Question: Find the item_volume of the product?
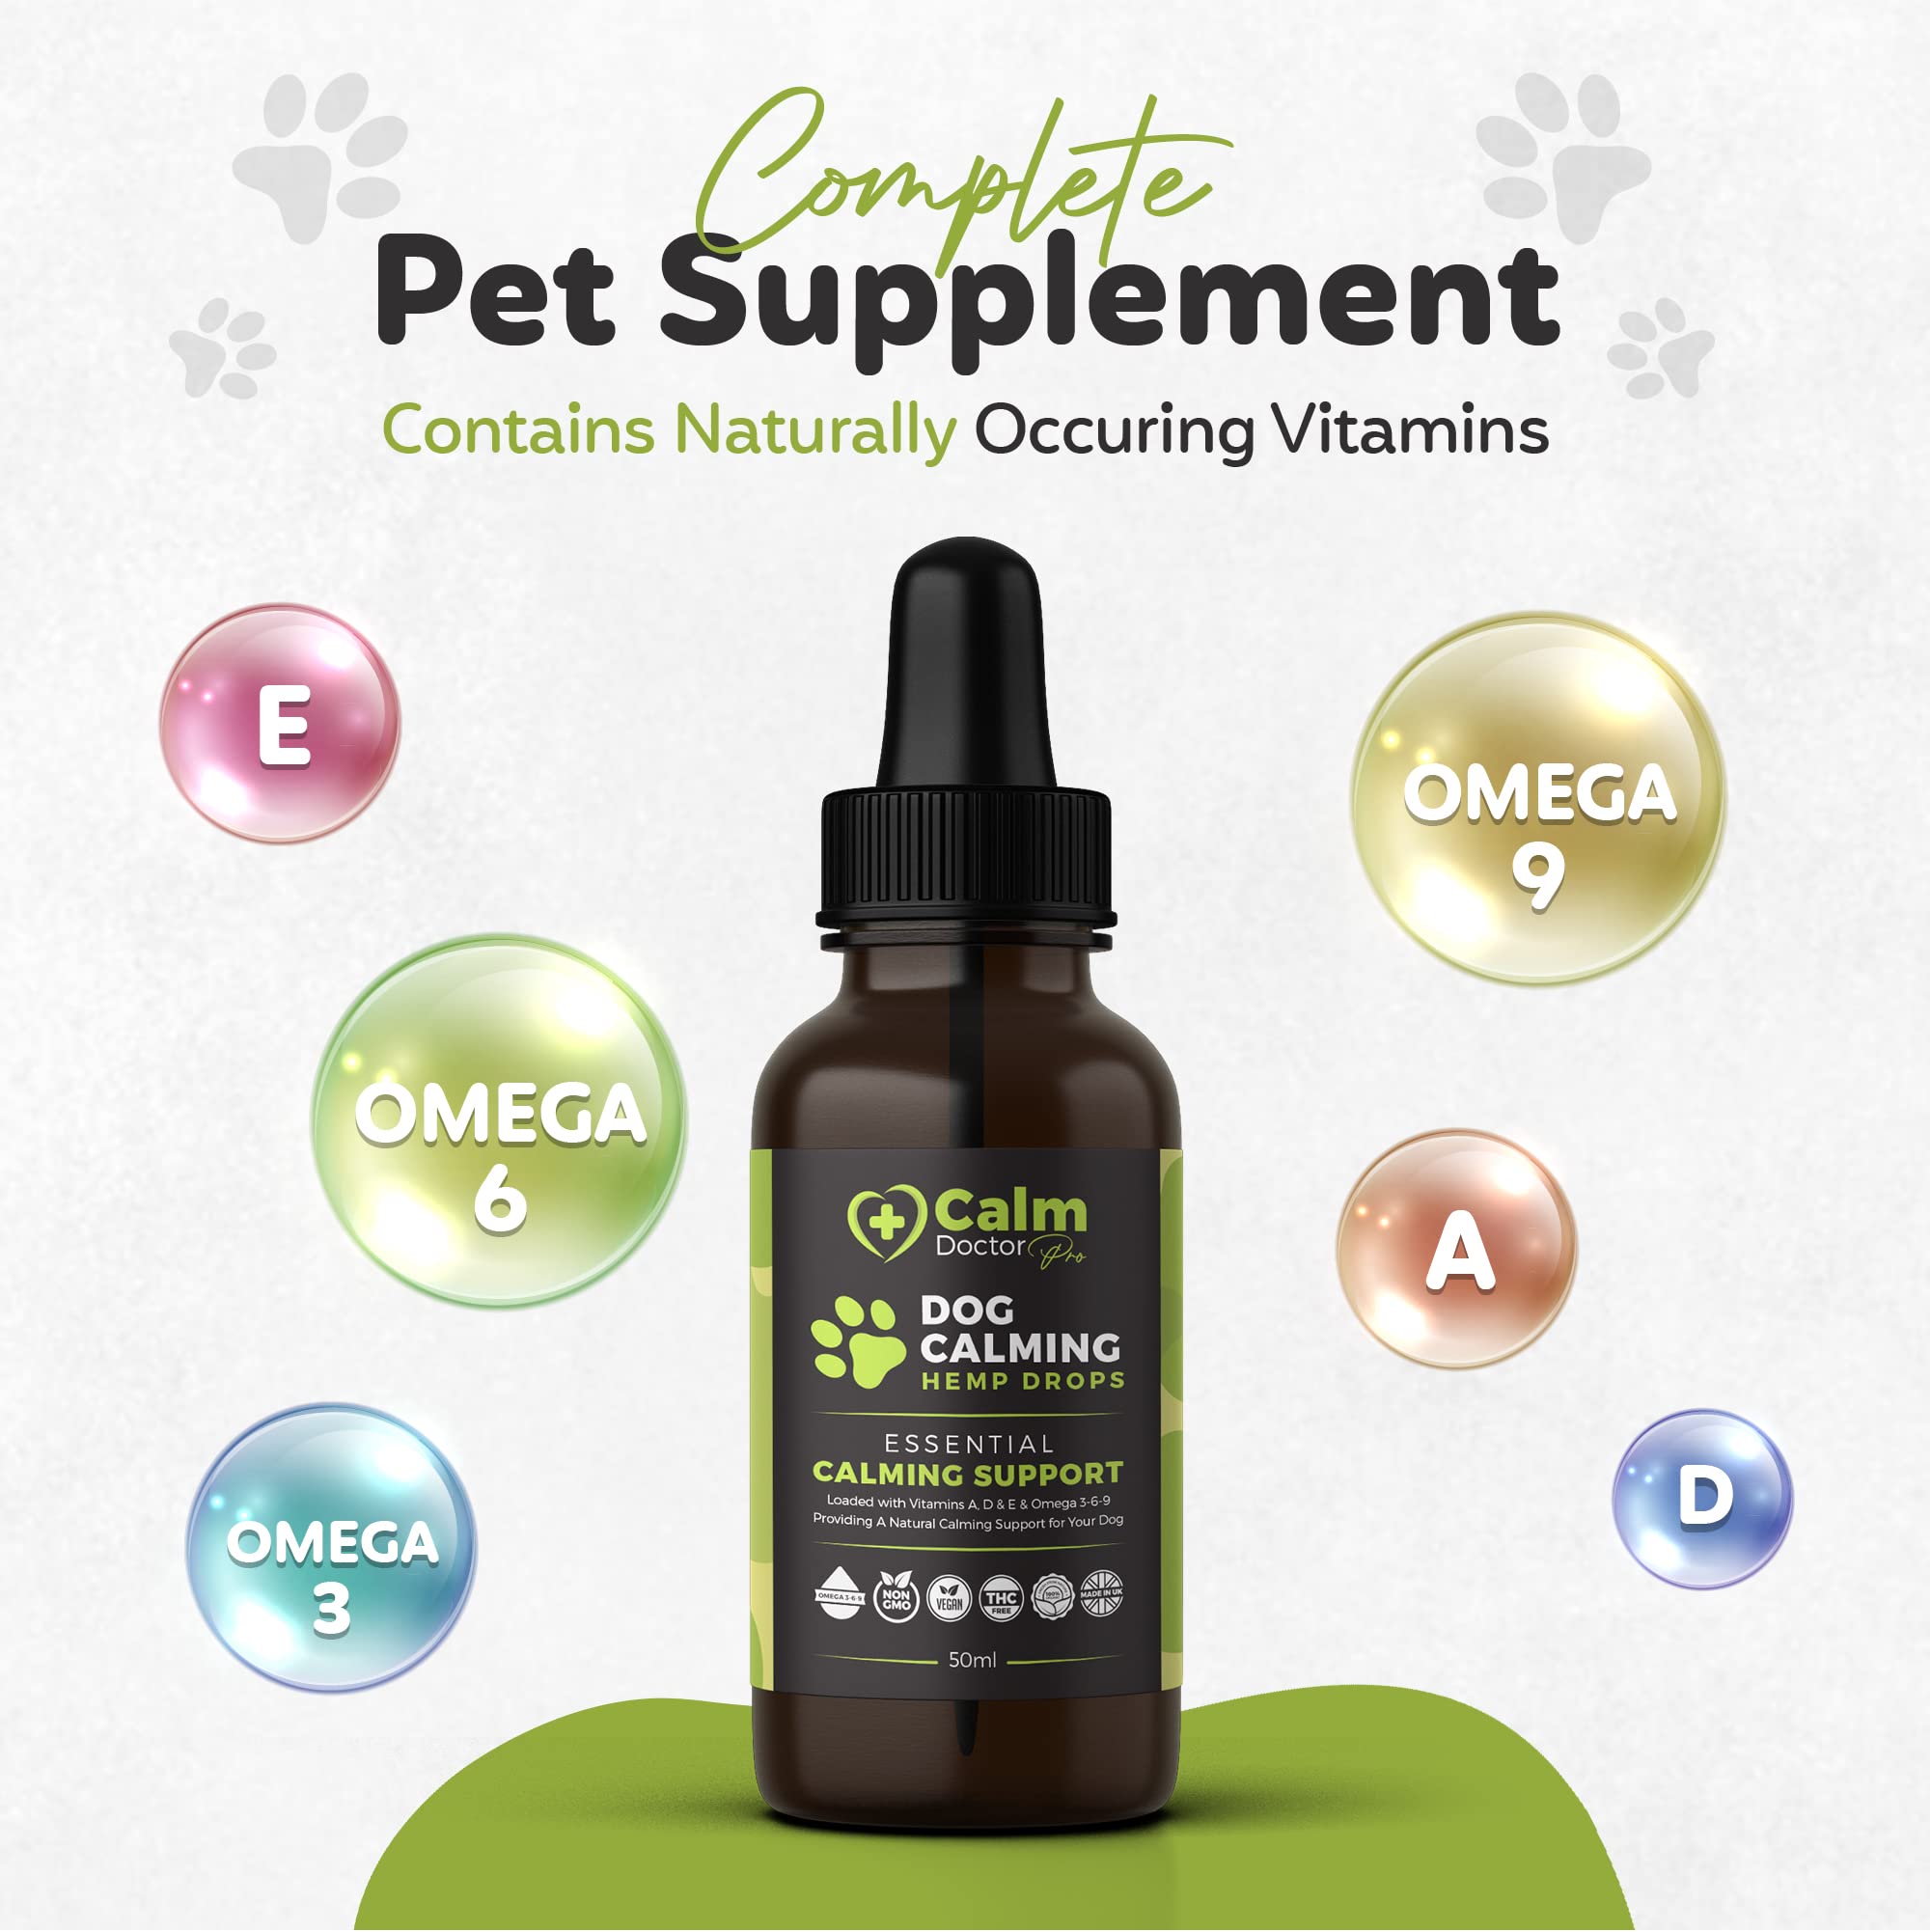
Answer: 50.0 millilitre